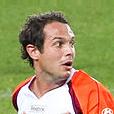
Age: 23